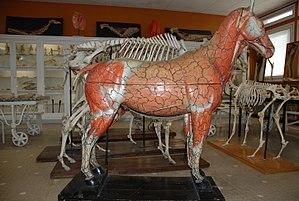
Modèle anatomique de cheval du Dr Louis Auzoux au musée d'anatomie de l’École nationale vétérinaire de Toulouse
Louis Thomas Jérôme Auzoux, né le 7 avril 1797 à Saint-Aubin-d'Écrosville et mort le 6 mars 1880 à Paris, est un médecin français, internationalement connu comme créateur de nombreux modèles anatomiques utilisés dans l'enseignement de la médecine humaine et vétérinaire.
L’École nationale vétérinaire de Toulouse est l'une des quatre écoles vétérinaires françaises. Elle a été fondée à Toulouse, en 1828.